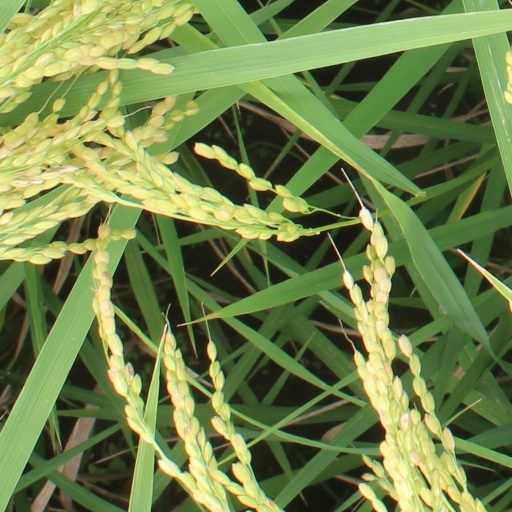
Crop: rice